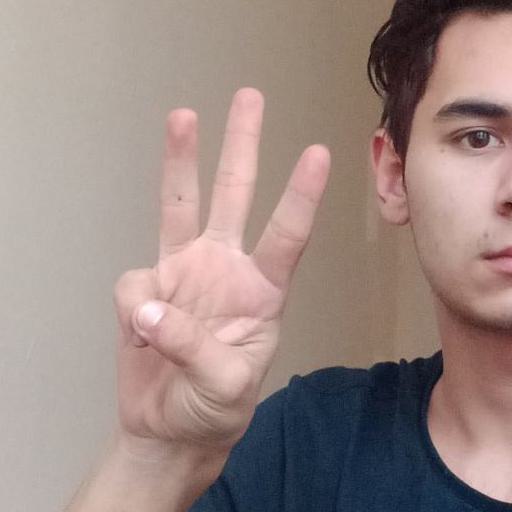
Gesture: three